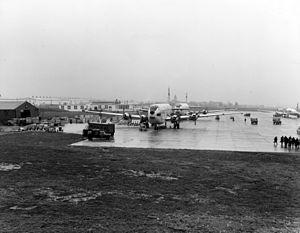
Le quartier La Horie est une base militaire de l'Armée de terre française située sur le territoire des communes de Bourscheid, Mittelbronn, Saint-Jean-Kourtzerode et Zilling, à trois kilomètres à l'ouest de la ville de Phalsbourg, dans le sud-est du département de la Moselle.